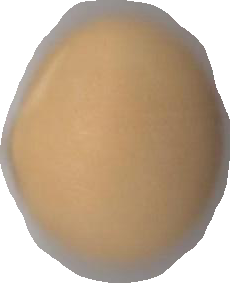
Variety: Grobogan